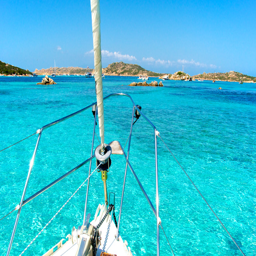
a boat sails into italian region